P. Muthukumaraswamy Sarma

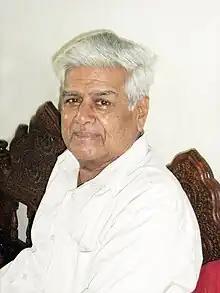
Sangeetha Bhooshanam P. Muthukumaraswamy Sarma

P. Muthukumaraswamy Sarma was a Carnatic musician and a music educator. He was a prime disciple of Dandapani Desikar at Annamalai University during the 1950s.